Alfred Parsons (artist)

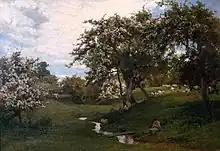
"When Nature painted all things gay", 1887 (Tate Gallery)

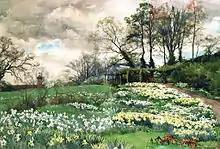
Watercolour of Ellen Willmott's garden (private collection)

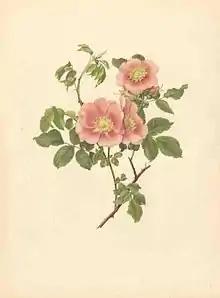
Rosa laxa

Alfred Parsons was born in Beckington near Frome, Somerset, the son of Dr Joshua Parsons, a surgeon and dedicated gardener of alpines and correspondent of William Robinson, and raised in London. After being educated privately, he started work as a clerk in the Post Office in 1867. After two years, he left the unsuitable desk-job to pursue studies at the Kensington School of Art, and went on to exhibit at various galleries including the Grosvenor Gallery and the Royal Academy, where he exhibited every year from 1874 to the end of his life.